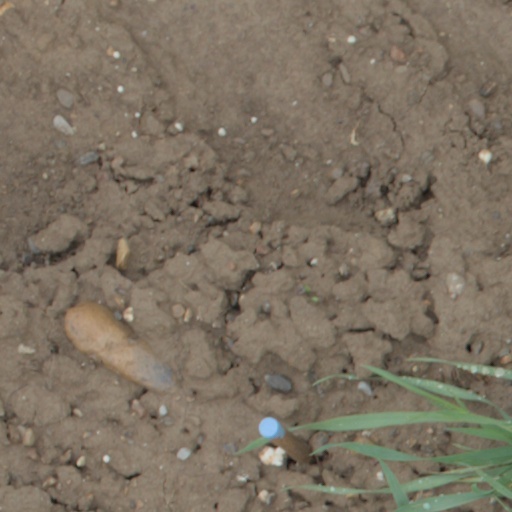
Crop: wheat